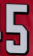
Number: 5